History of the chair

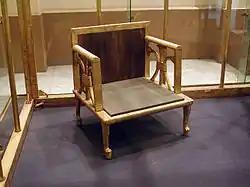
The chair of Hetepheres I, the mother of Khufu

Several depictions of chairs of various types have survived, from stools, benches, chairs, and thrones, both in the form of art and from extant examples preserved thanks to the dry environment of the tombs. These ancient chairs were built to stand much lower than modern examples, sometimes only 10 inches (25 cm) at the seat.